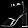
Label: Sandal